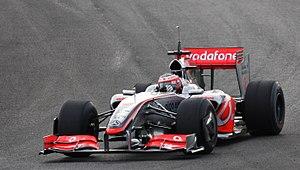
Le championnat du monde de Formule 1 2009 est la 60ᵉ édition du championnat du monde des pilotes. Organisé par la FIA, il s'est déroulé en dix-sept manches entre le 29 mars 2009 et le 1ᵉʳ novembre 2009. Il est remporté par le Britannique Jenson Button chez les pilotes et par son écurie, Brawn GP Formula One Team, chez les constructeurs.
L'histoire de la Formule 1 trouve son origine dans les courses automobiles disputées en Europe dans les années 1920 et 1930. Elle commence réellement en 1946 avec l'uniformisation des règles voulue par la Commission sportive internationale de la Fédération internationale de l'automobile et la création de la « Formule de Course Internationale nᵒ 1 », pour indiquer la qualité optimale, comprimée en Formule 1. Un championnat du monde de Formule 1 est créé en 1950 puis une coupe des constructeurs en 1958.